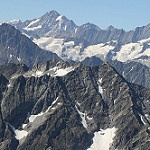
Scene: Outdoor